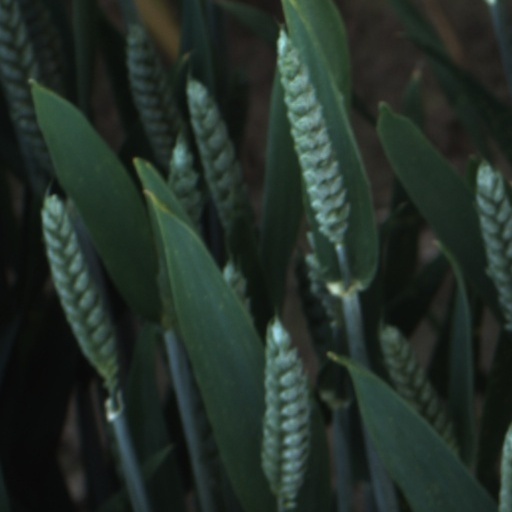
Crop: wheat